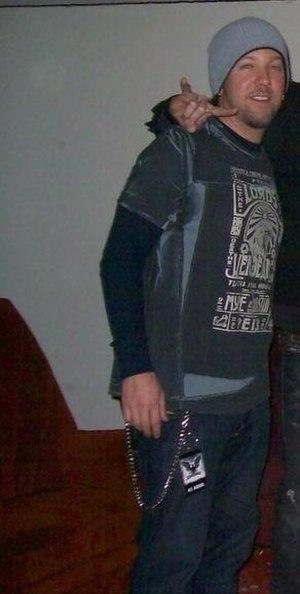
Thomas Scott Phillips est né le 22 février 1973 à Valdosta, en Géorgie. Il est le batteur et le cofondateur des groupes Alter Bridge et Creed. Phillips a grandi à Madison en Floride. Il a commencé à jouer dans un groupe appelé de Crosscut à 18 ans. En 2004, il rejoint Alter Bridge avec les autres membres Creed. C'est un batteur autodidacte; il a également joué du piano et du saxophone. Phillips a joué de la batterie et du clavier sur l'album de Creed paru en 2001 : Weathered. Il vit maintenant en Floride centrale avec sa femme April et leur fille Cadence.